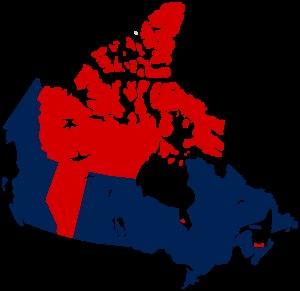
Le mariage entre conjoints de même sexe est légal partout au Canada depuis l'adoption de la Loi sur le mariage civil le 20 juillet 2005.